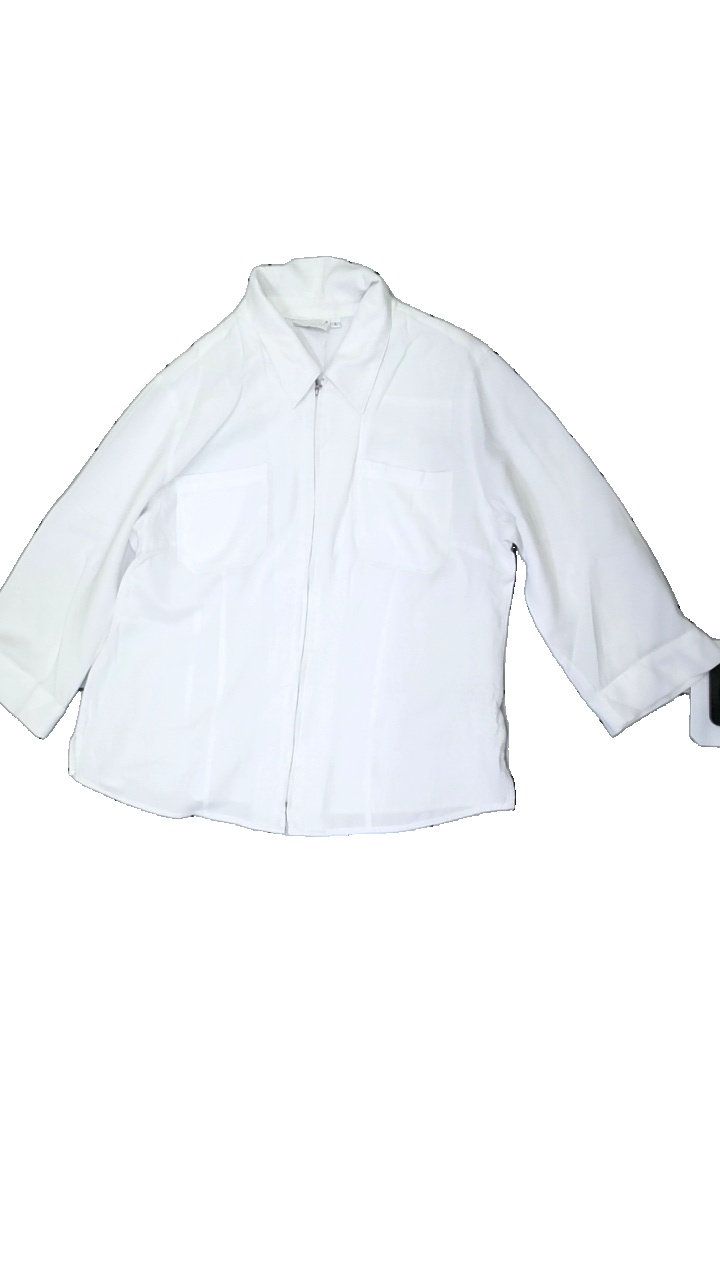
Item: Shirt (Ladies)
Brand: Cappuchini
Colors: White
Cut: Regular
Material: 68% Viscose 32% Polyester
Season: All
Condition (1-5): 3
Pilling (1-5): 2
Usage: Export
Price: <50